Maçanet-Massanes railway station

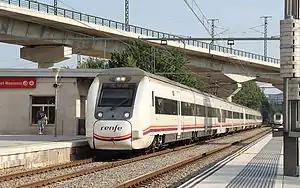
A Renfe Operadora 449 series train making a service on Rodalies de Catalunya regional line at the station in 2013. Note the viaduct of the Madrid–Barcelona–Figueres high-speed rail line crossing the station diagonally on the background.

Maçanet-Massanes is a Rodalies de Catalunya open triangular railway station serving Maçanet de la Selva and Massanes, in Catalonia, Spain. It is located at the junction where the railway coming from Barcelona via Mataró converges with the Barcelona–Cerbère railway, lying about away from the urban centers of Maçanet de la Selva and Massanes, respectively. On the Barcelona–Cerbère railway, the station is between and , and it is the northern terminus of the railway coming from Mataró.